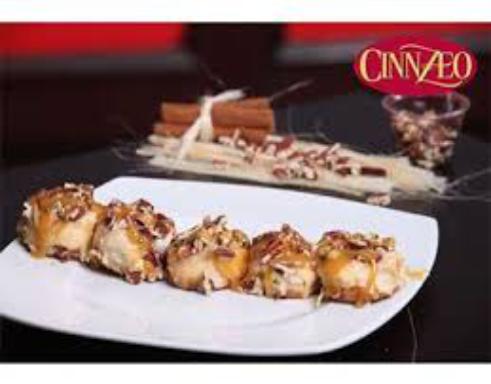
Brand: Cinnzeo
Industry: Food